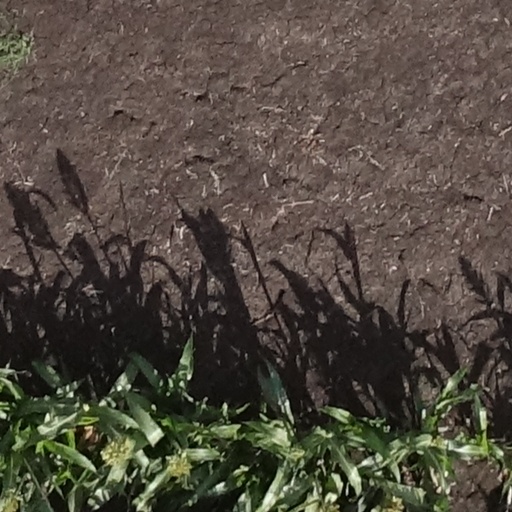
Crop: sorghum